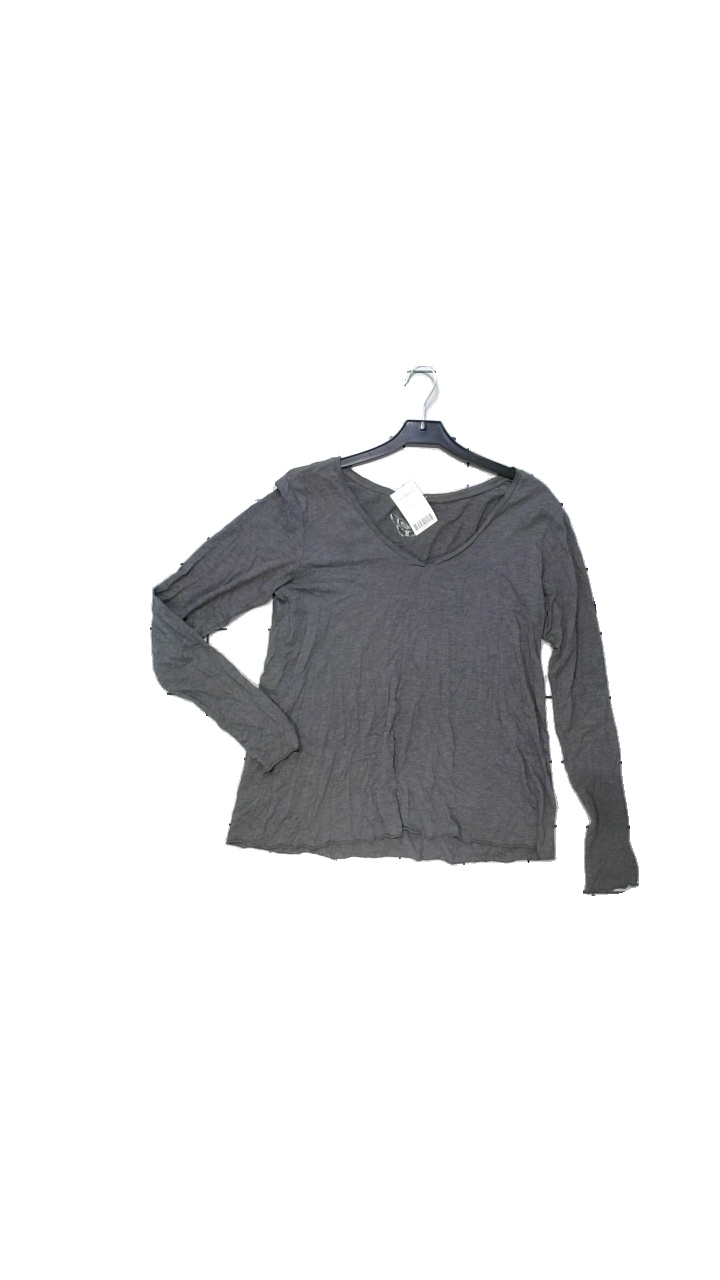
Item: Blouse (Ladies)
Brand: Missing
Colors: Grey
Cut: Regular, C-collar
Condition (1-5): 2
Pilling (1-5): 3
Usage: Reuse
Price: <50